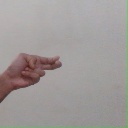
अक्षर: ह